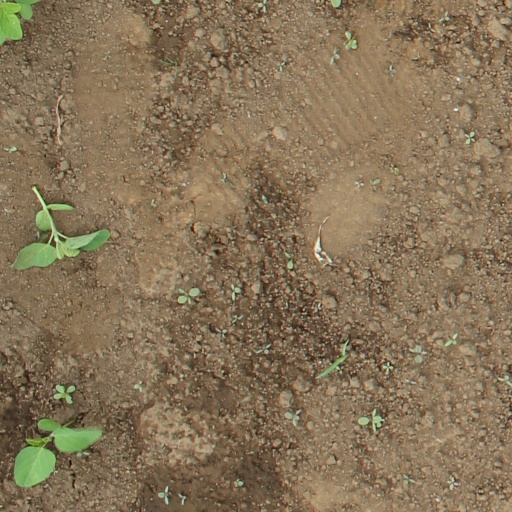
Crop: soybean